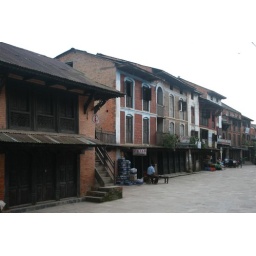
Old Newari houses in the main street